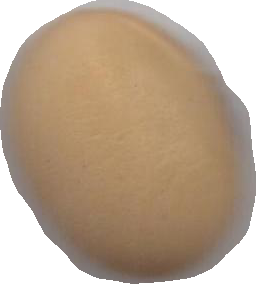
Variety: Anjasmoro